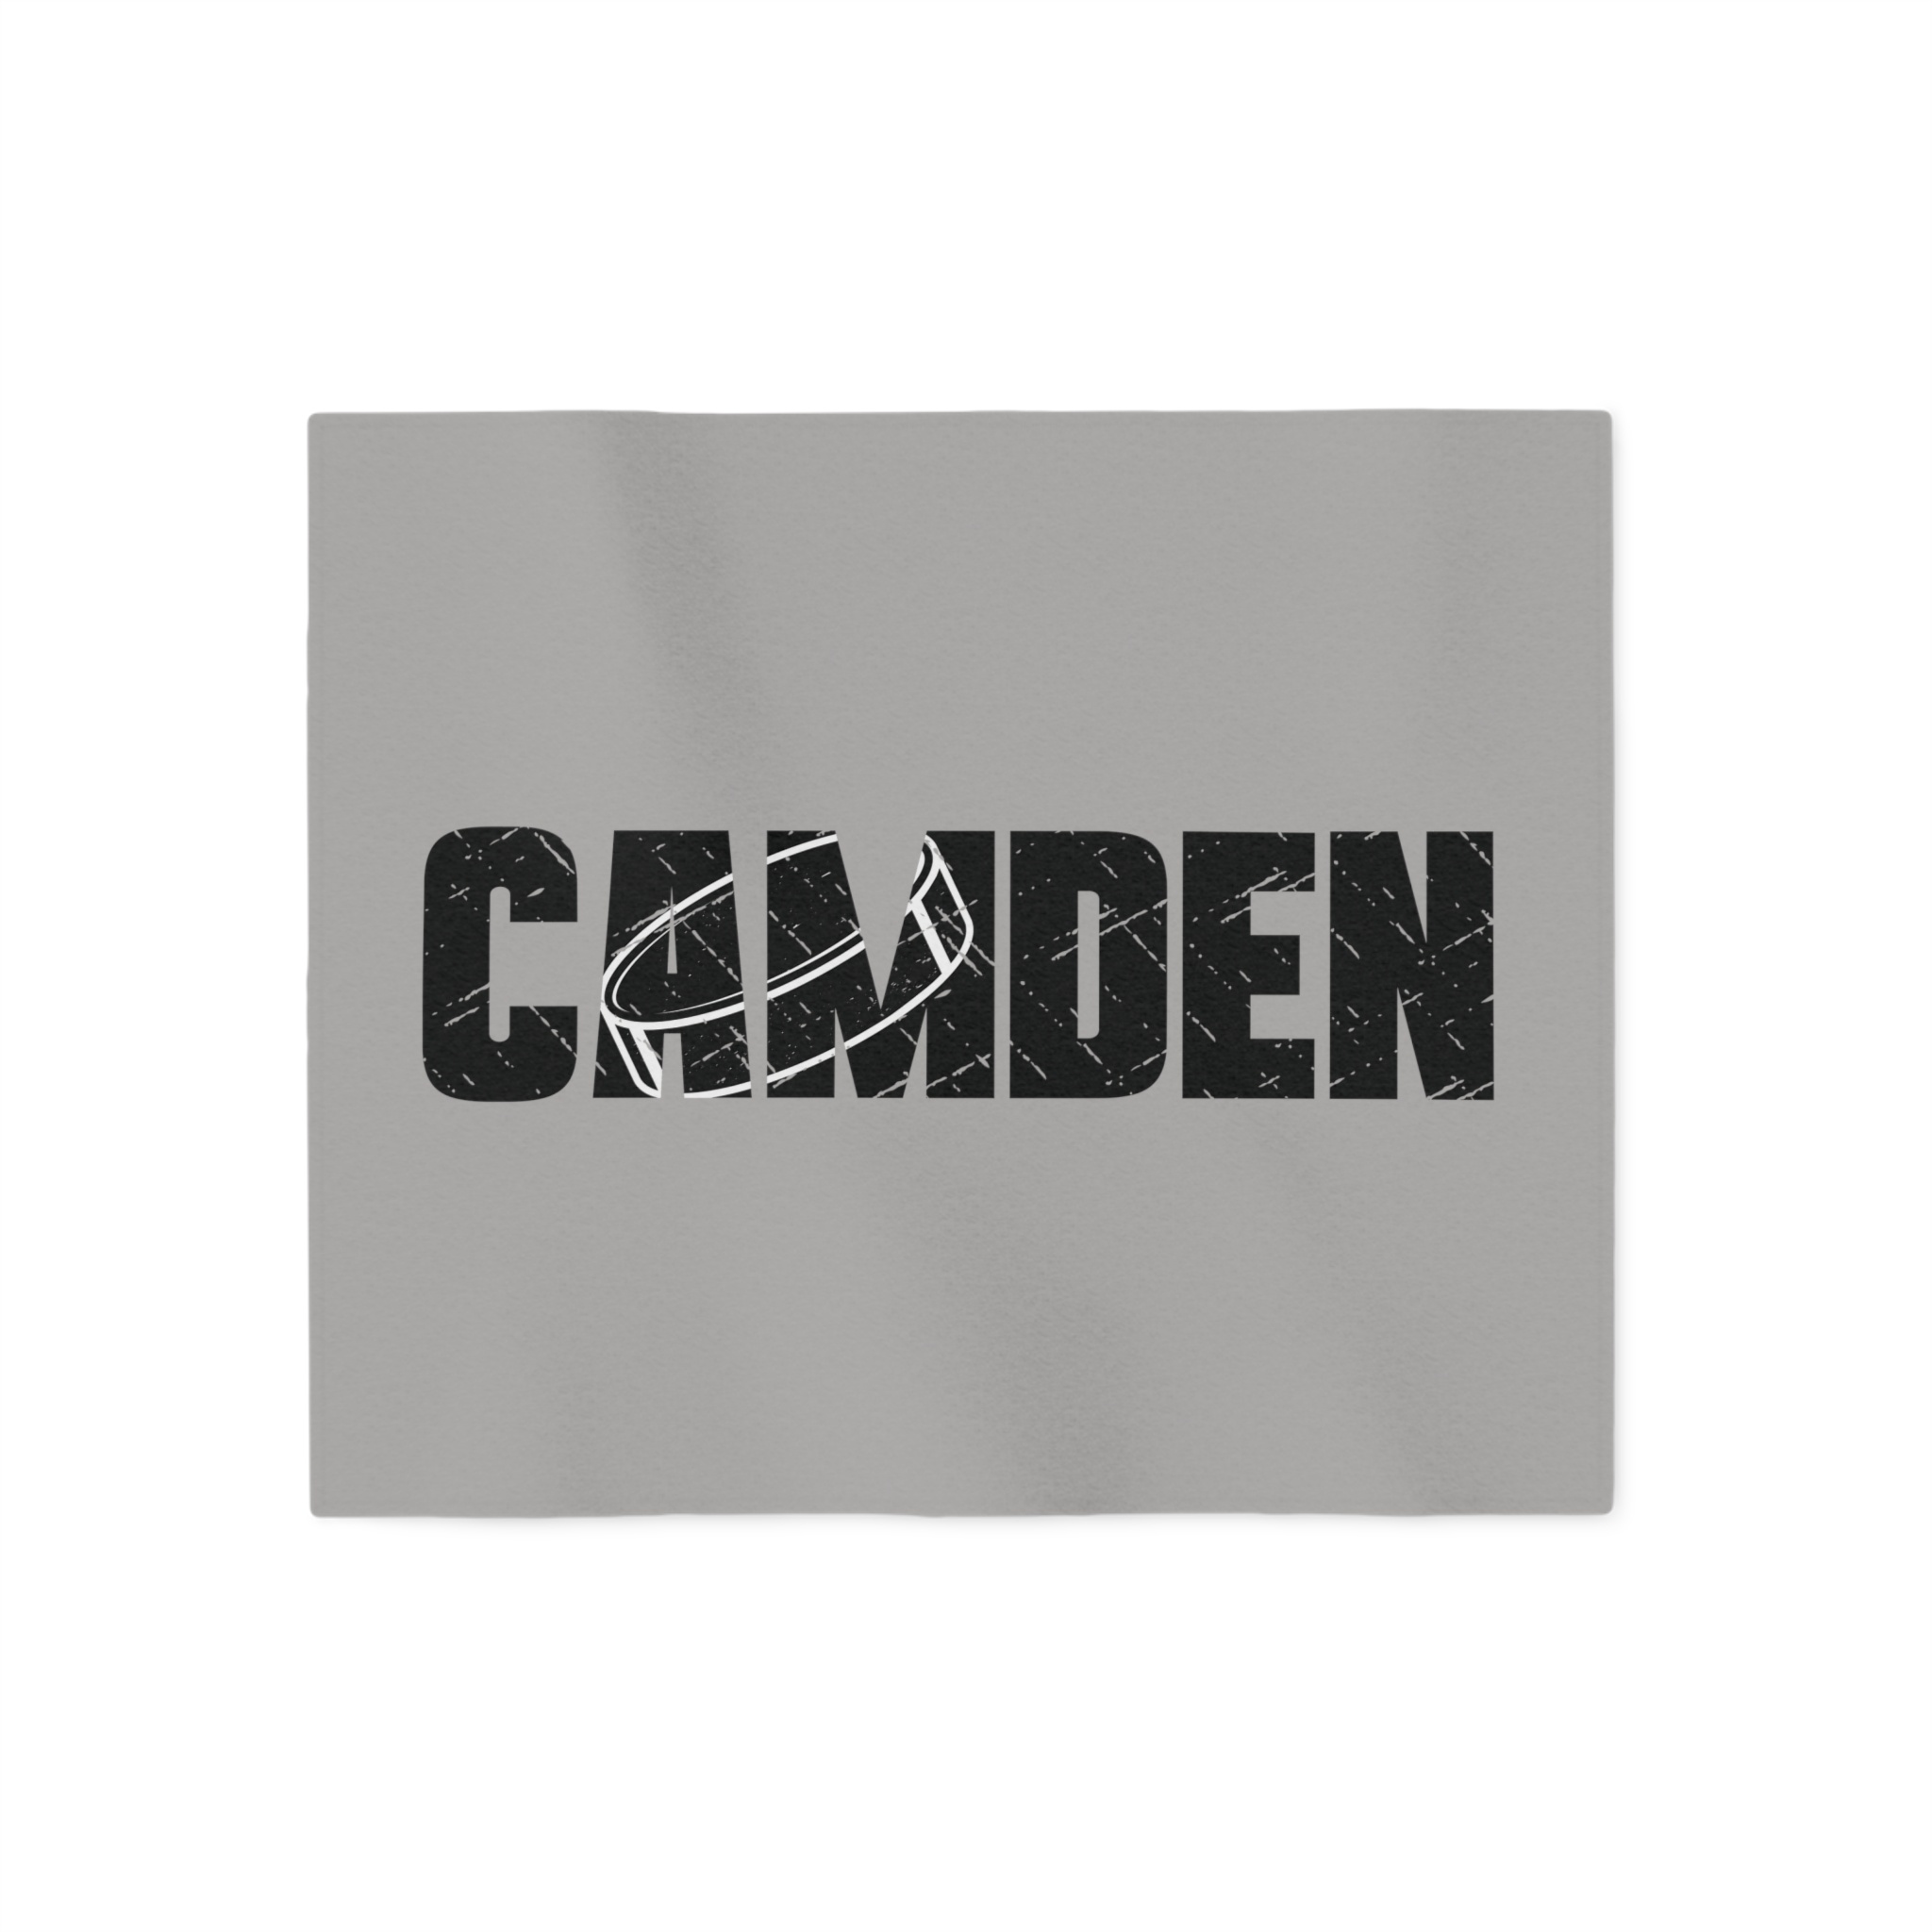
Hockey Sweatshirt Blanket w/Custom Name
Brand: Printify
🏒 100% Polyester Sweatshirt Material 🏒 Available in 2 sizes: 60" x 50", 80" x 60" 🏒 Flat folded edge 60" × 50" 80" × 60" Length, in 60.00 80.00 Width, in 50.00 60.00
Category: Sporting Goods > Athletics > Field Hockey & Lacrosse > Field Hockey Training Aids > Field Hockey Goalkeeper Training Aids